Jarrahdale, Western Australia

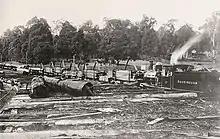

The Rockingham Jarrah Timber company was renamed Rockingham Railways and Jarrahdale Forests company. On 8 September 1893, after years of lobbying the government to construct a Bunbury-Perth railway, the railway opened and intersected with the Jarrahdale-Rockingham railway at Mundijong, which was then called Jarrahdale Junction. Following this, three more mills were built. However, the original locality was destroyed by an 1895 bushfire, and the town was then relocated west of its original position to where it currently is. After 1897, the company was renamed Jarrahdale Jarrah Forests and Railways Ltd. By 1898, Jarrahdale had a population of 600 (400 males and 200 females). In 1899, around 300 men were employed by the company. Jarrahdale's growth saw the construction of a Wesleyan Methodist church, school, jail, hospital, public hall. The post office and the St Paul's Anglican Church were built in 1896. The company almost entirely owned every building in Jarrahdale.